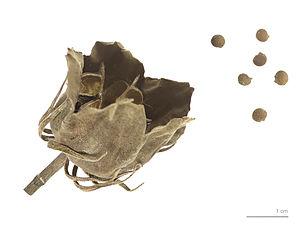
L'Hibiscus des marais est une espèce de plantes vivaces ligneuses à grandes fleurs de la famille des Malvacées, originaire d'Amérique du Nord.